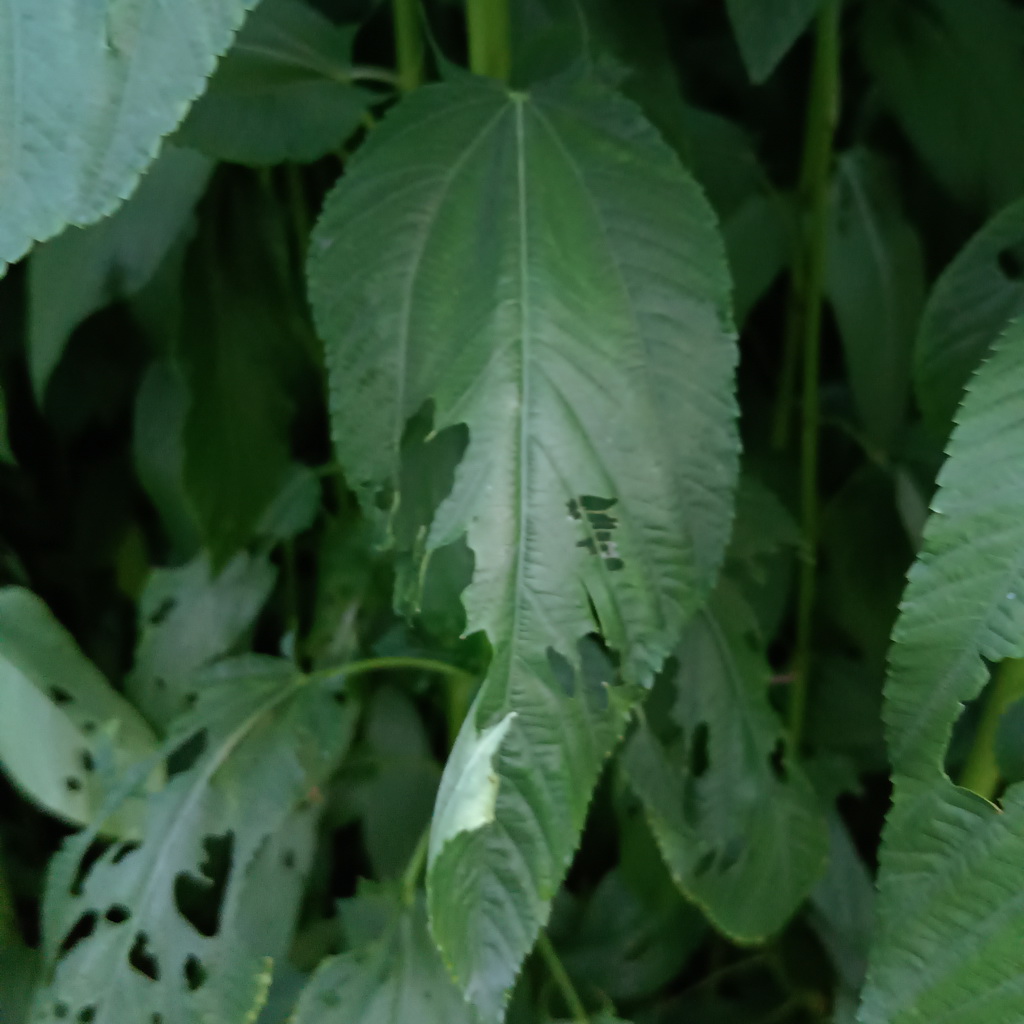
Label: Holed